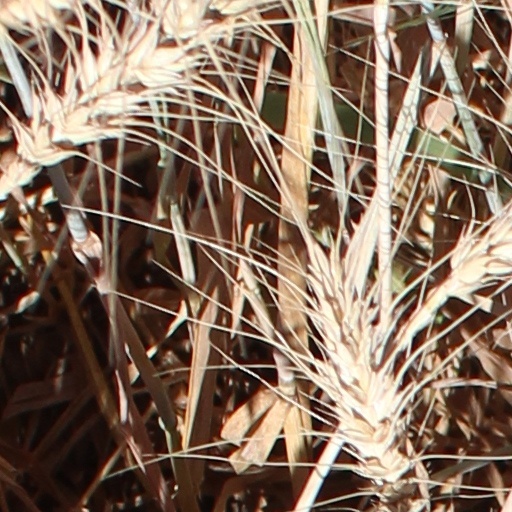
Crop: wheat